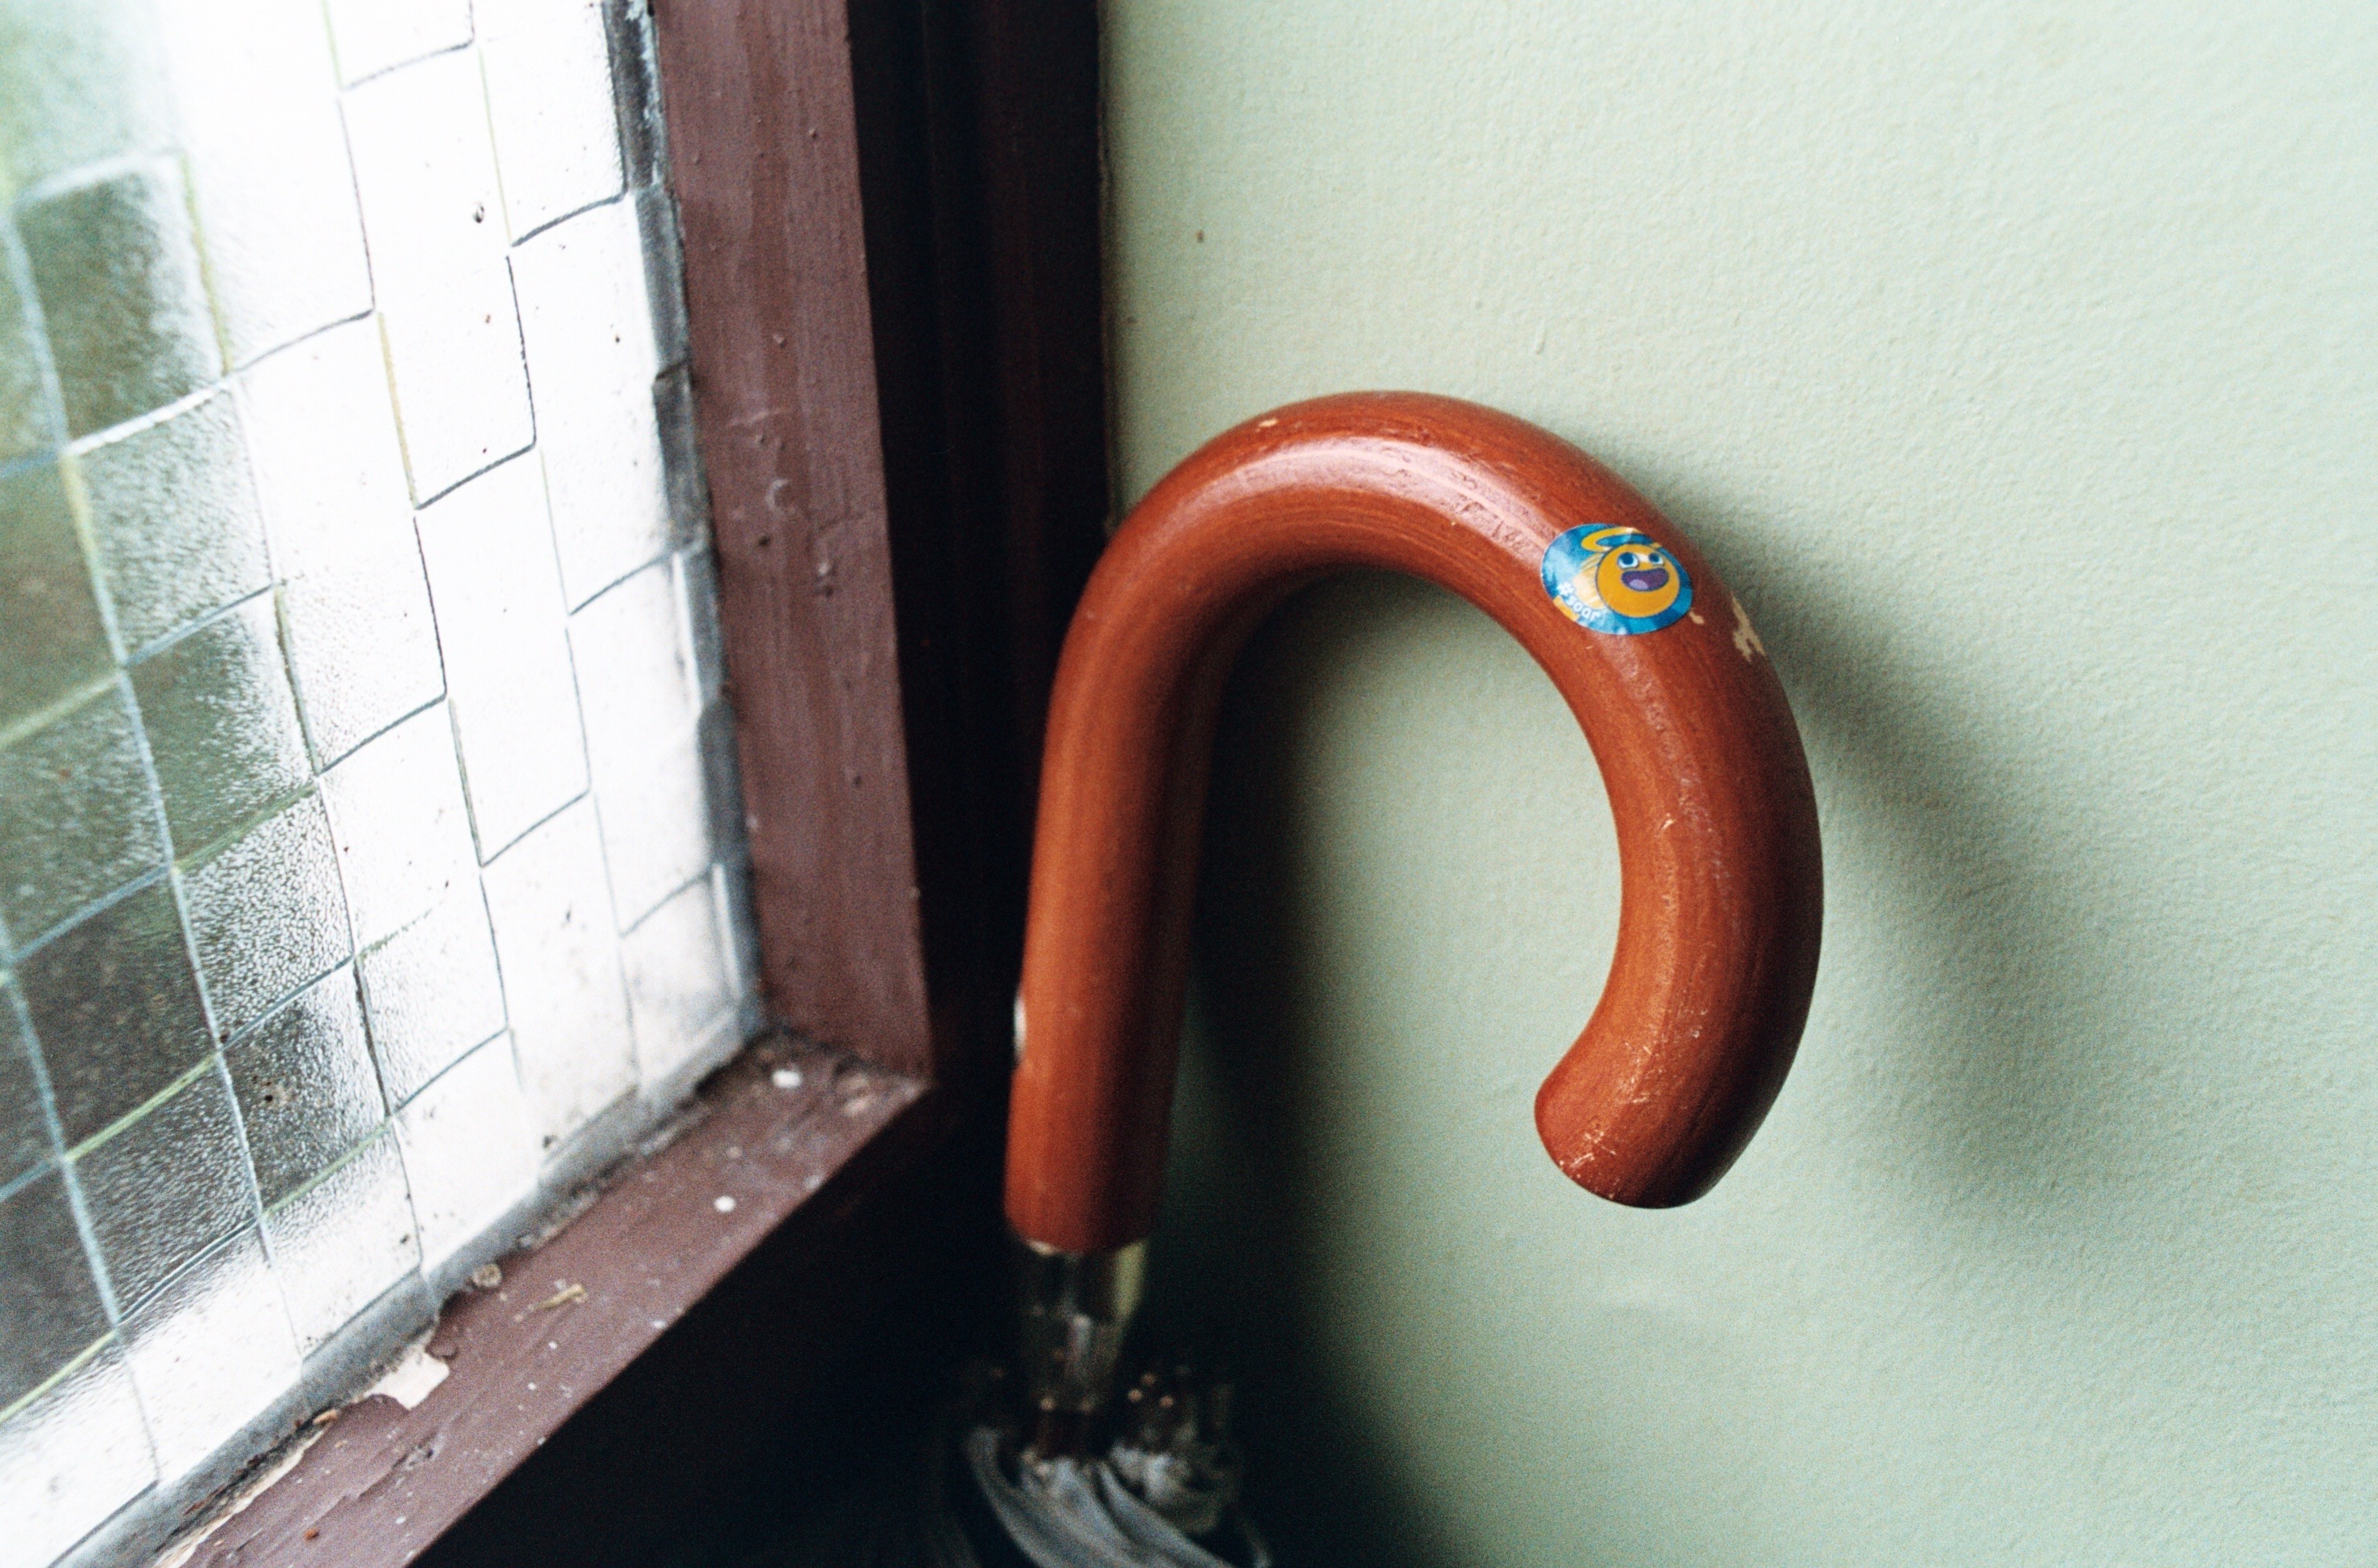
wheel, film, umbrella, product, lomography, analogue, k1000, pentaxk1000, lomography800